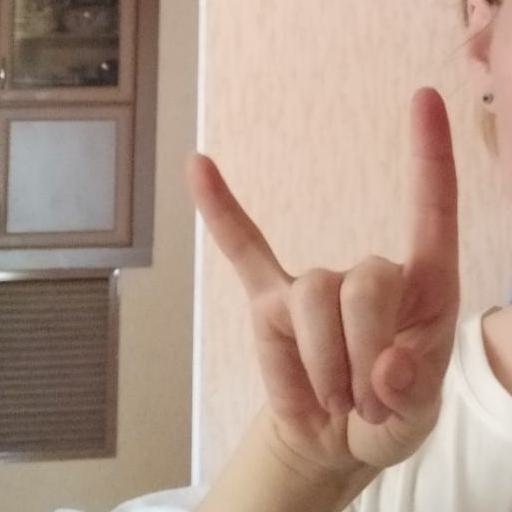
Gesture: rock